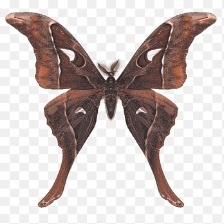
Species: HERCULES MOTH